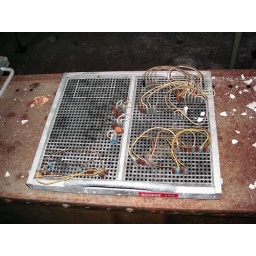
found sitting on a table in the kitchen